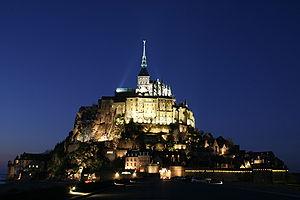
Guillaume du Château, né au XIIᵉ siècle et mort le 11 septembre 1314, est un bénédictin français, vingt-sixième abbé du Mont Saint-Michel, de 1299 à 1314.